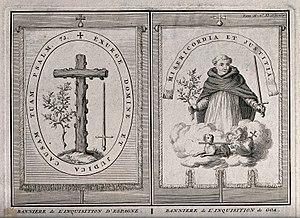
Bernard Picart, né le 11 juin 1673 à Paris où il vécut rue Saint-Jacques, installé en 1711 à Amsterdam où il vécut dans la Kalverstraat et où il est mort le 8 mai 1733, est un dessinateur et graveur français.